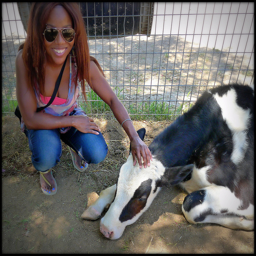
A woman kneeling down to pet a black and white cow laying on the ground.
a woman kneeling next to a cow laying on the ground
a person kneeling down petting a small cow
A woman is petting a cow at a petting zoo.
A young woman petting a cow thats laying down.